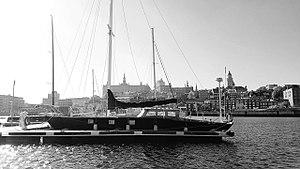
Vigie (2) à la Marina du Vieux-Port de Québec - Été 2016
Vigie (I) et Vigie (II) sont des voiliers classique en bois, destinés à la course, dessinés et construits dans les années 1950 par l'ingénieur-chimiste Lucien Gauvin. M. Gauvin fut Capitaine, Vice-Commodore et Commodore du Yacht-Club de Québec.